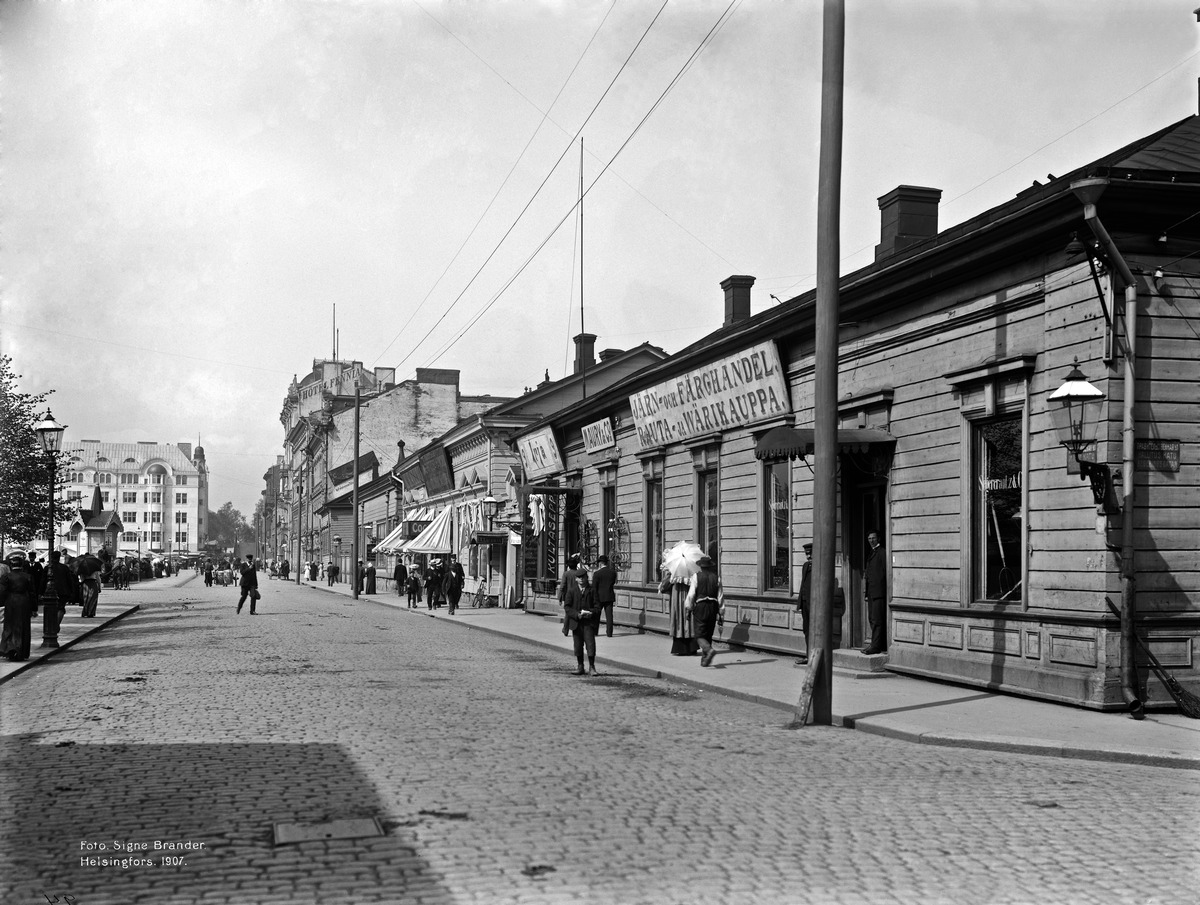
Mikonkatu 9, 11, 13, 15, 17
sisällön kuvaus: Mikonkatu 9, 11, 13, 15, 17. Vasemmalla Rautatientori. Taustalla Vilhonkatu 9. Mikonkadun 9-13 kivitalot rakennettiin 1911-1928 liike- ja asuintaloiksi matalien puutalojen paikalle. mustavalkoinen
Kuvaaja: Brander, Signe, valokuvaaja
Ajankohta: kuvausaika 1907
Paikka: Suomi, Uusimaa, Helsinki, Kluuvi Helsinki, Mikonkatu 9, 11, 13. Vilhonkatu 9
Aiheet: puurakennukset, myymälät, hotellit, torit, kioskit, jalankulkijat, katuvalaistus